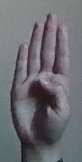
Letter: kaaf